Frances Steloff

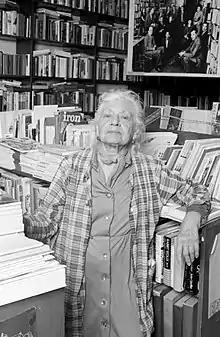
Frances Steloff photographed by Lynn Gilbert (1978)

Ida Frances Stelov (December 31, 1887 – April 15, 1989), better known as Fanny Steloff, was the founder of the Gotham Book Mart in New York City, a center for "avant-garde" literature and literati from 1920 until it closed in 2007.